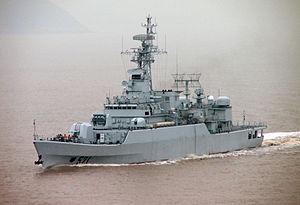
Liste des navires actifs de la marine bangladaise, branche navale des forces armées du Bangladesh.
La frégate de Type 053H3 est une sous-classe de frégates lance-missiles dérivée du Type 053 construite et exploitée la Marine de l’Armée populaire de libération. C'est version améliorée du Type 053H2G qui utilisait certaines technologies occidentales, obtenue grâce au réchauffement des relations entre la Chine et l'Occident dans les années 80. Dix unités ont été construites pour la marine chinoise dont des unités ont été rachetés par la marine du Bangladesh.
Cet article dresse la liste des navires de la Marine chinoise en service.